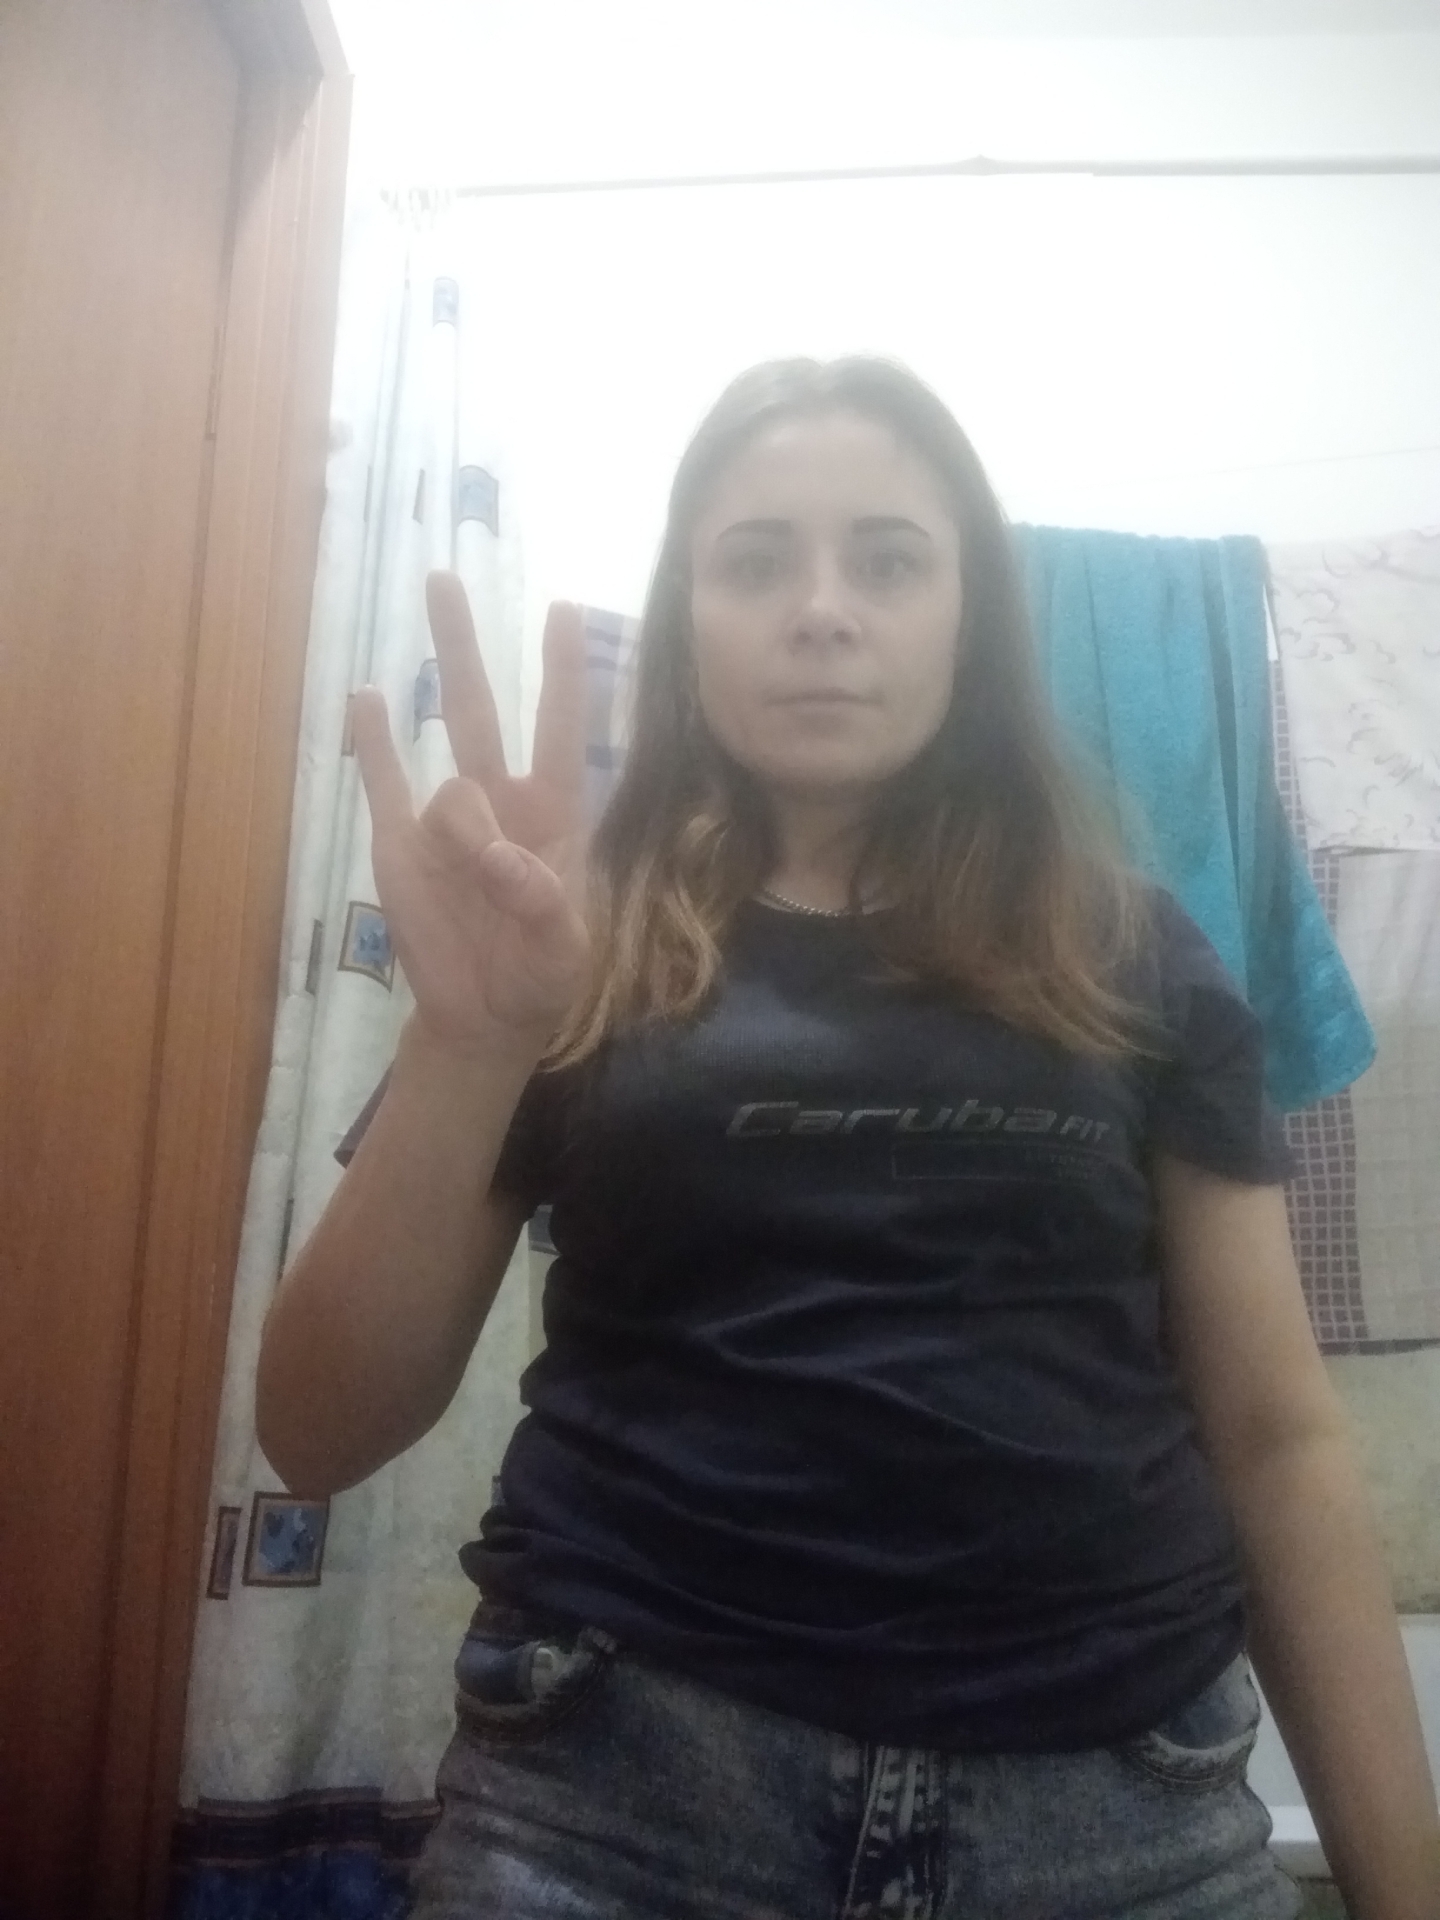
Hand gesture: three3